Counts of Montfort (Swabia)

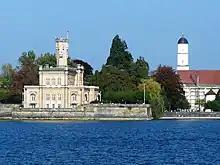
Montfort Castle at Langenargen

The counts held the lordships of the County of Feldkirch (until 1390), County of Bregenz (until 1523) and Tettnang (until 1779). They had territories in Upper Swabia and particularly in Vorarlberg, most of which they ruled. Until the 18th century, the counts were a remarkable family of the high nobility, the most important in the region of Lake Constance, but the line eventually became extinct. In a number of places, including Feldkirch, Bregenz and Langenargen, there are still signs of their history.